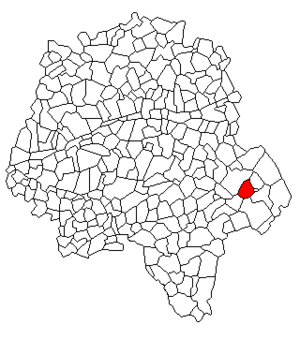
Chemillé-sur-Indrois est une commune française du département d'Indre-et-Loire, en région Centre-Val de Loire. Station préhistorique attestée dès le Moustérien, le site de Chemillé-sur-Indrois est, depuis le Néolithique, continuellement occupé par l'homme. Chemillé commence à se développer sous les comtes d'Anjou. C'est Henri Plantagenêt qui est probablement à l'origine de l'essor de la paroisse quand il fonde la chartreuse du Liget — une des rares abbayes de cet ordre en Touraine — en expiation du meurtre de Thomas Becket. Jusqu'à la Révolution française, l'histoire de Chemillé se confond avec celle de cette riche abbaye.